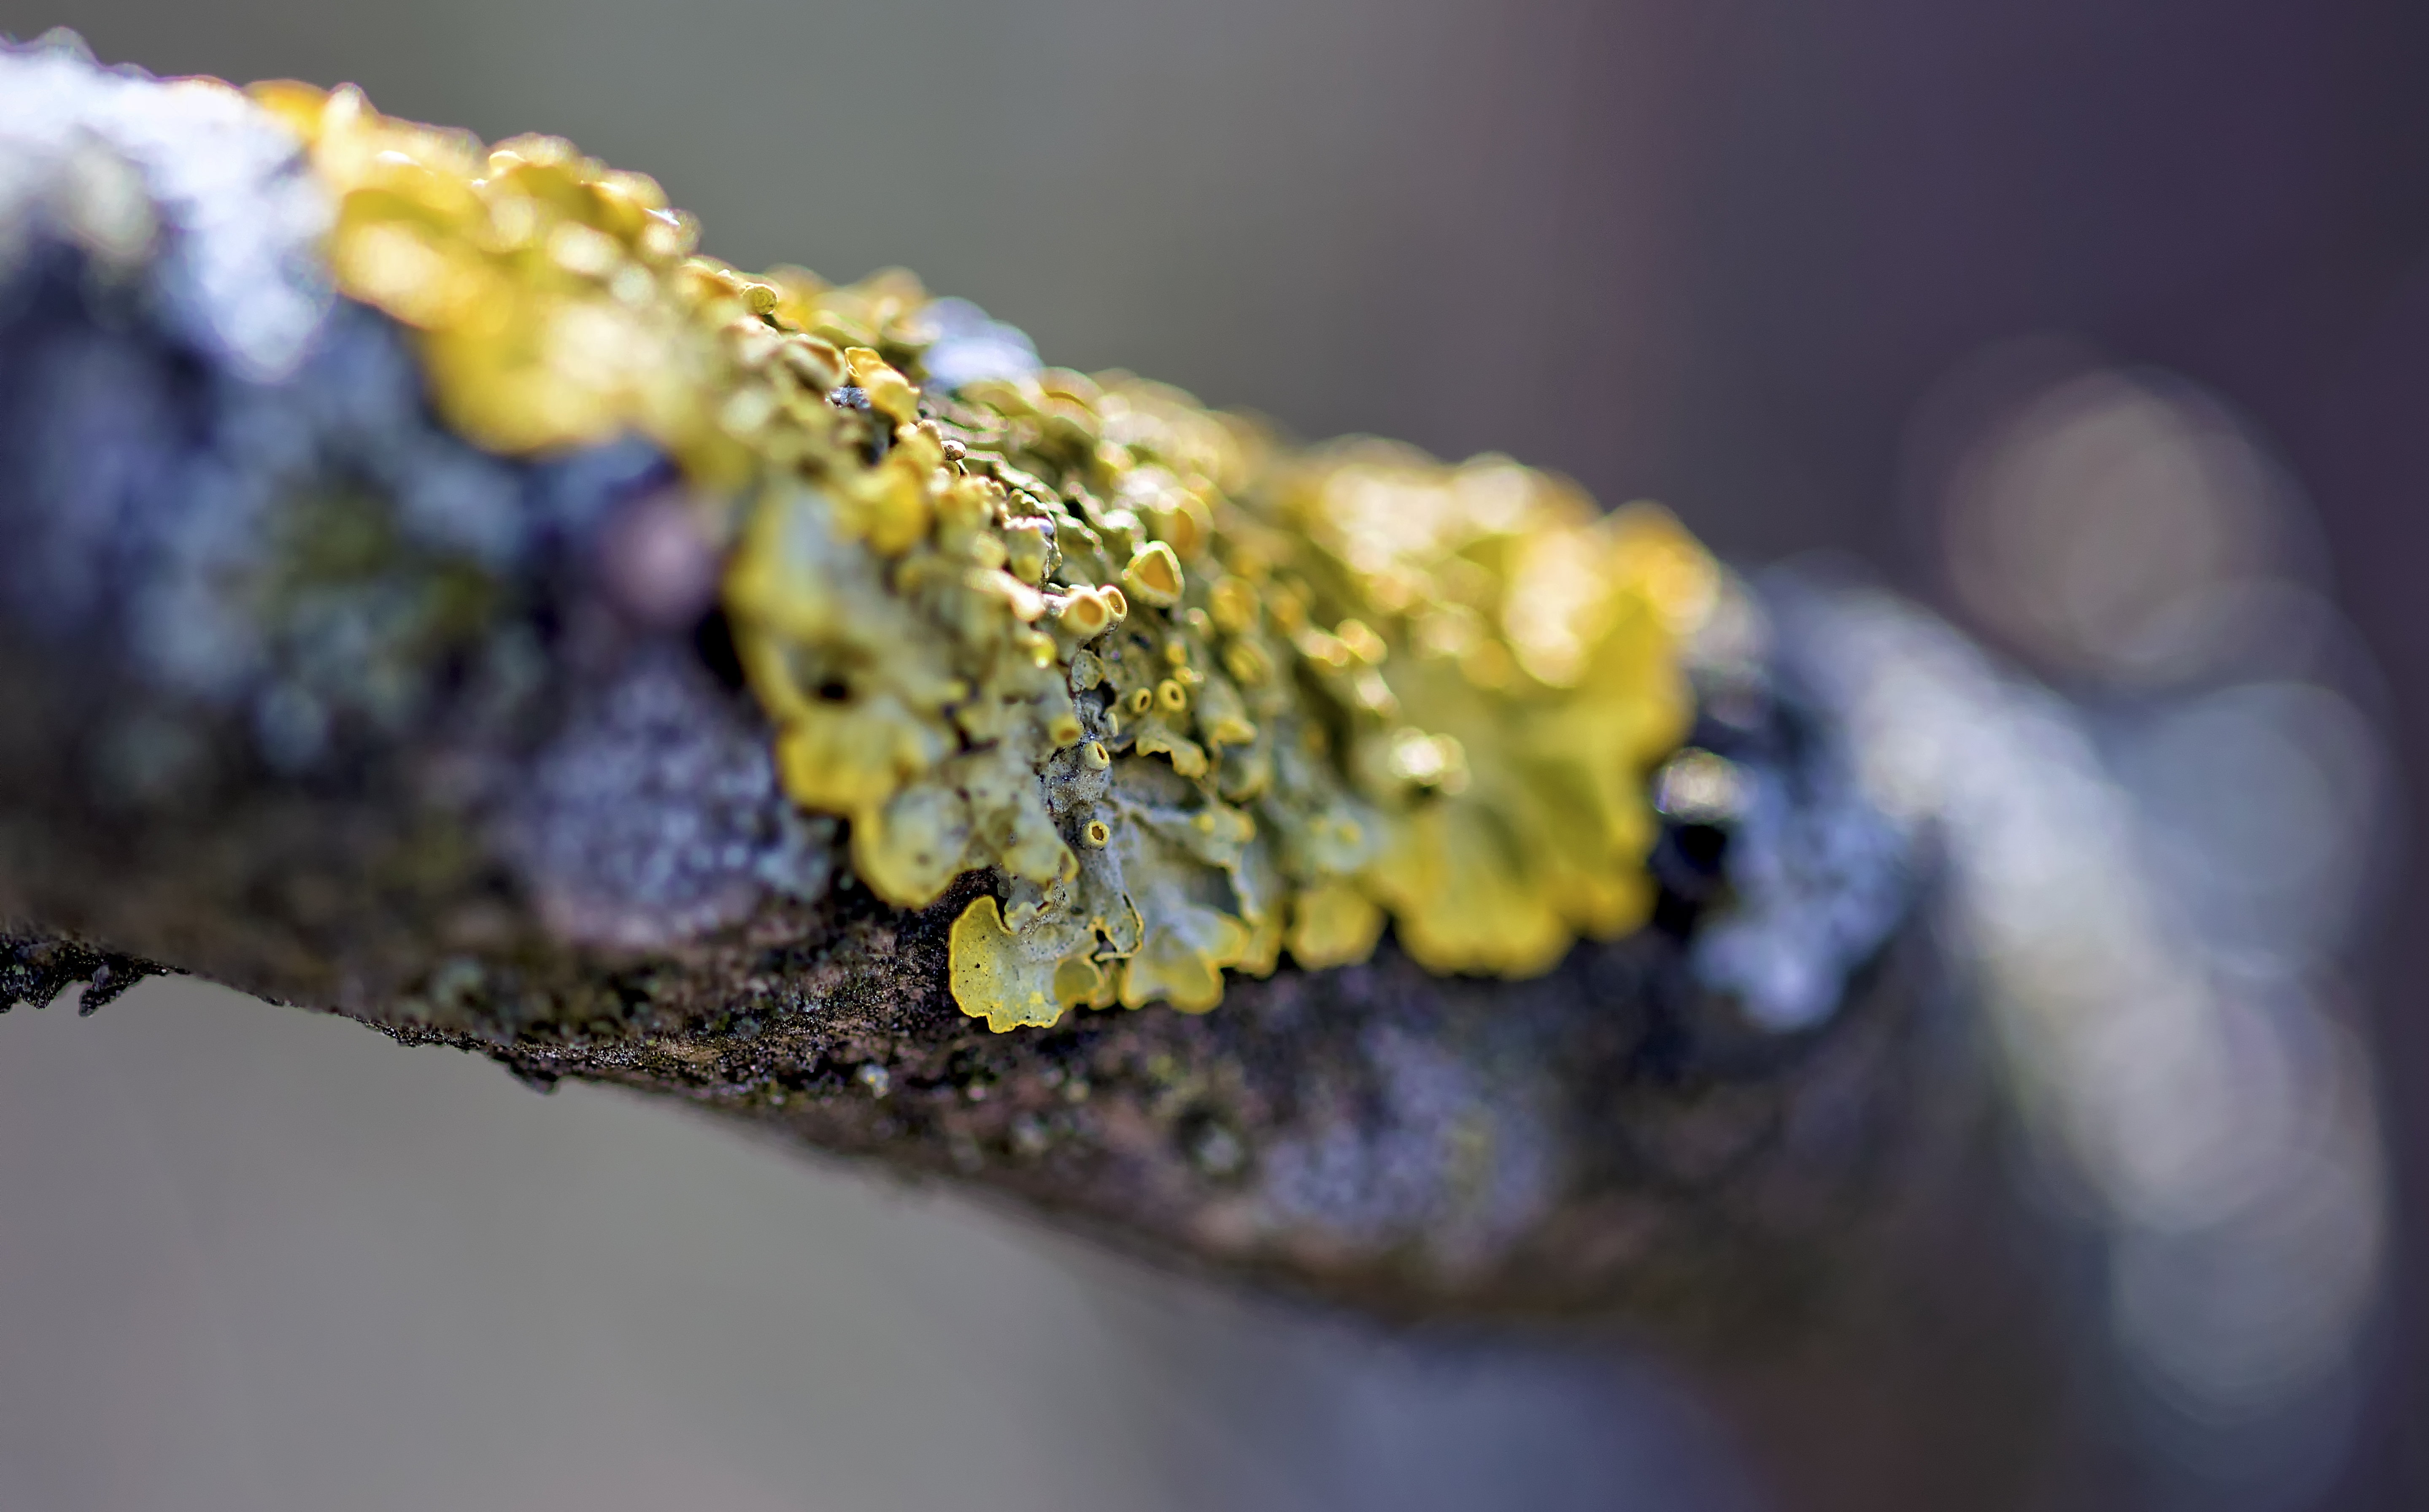
tree, branch, photography, leaf, flower, food, green, color, macro, yellow, close up, lichen, eye, finland, helsinki, april, macro photography